Brendan Nelson

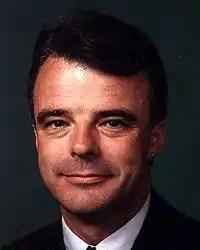
Nelson shortly after his election to Parliament.

Nelson was elected to Parliament as expected at the federal election on 2 March 1996, at which the Keating government was defeated and John Howard became Prime Minister. Although he suffered a tiny swing against him, he still took 64.7 percent of the primary vote and 75.8 percent after preferences were distributed. Nelson spent his first two terms as a government backbencher, while establishing himself as a leading member of the moderate, or "small-l liberal," wing of the Liberal Party.